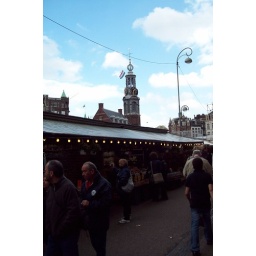
around town amsterdam, april-may 2009 / floating flower market